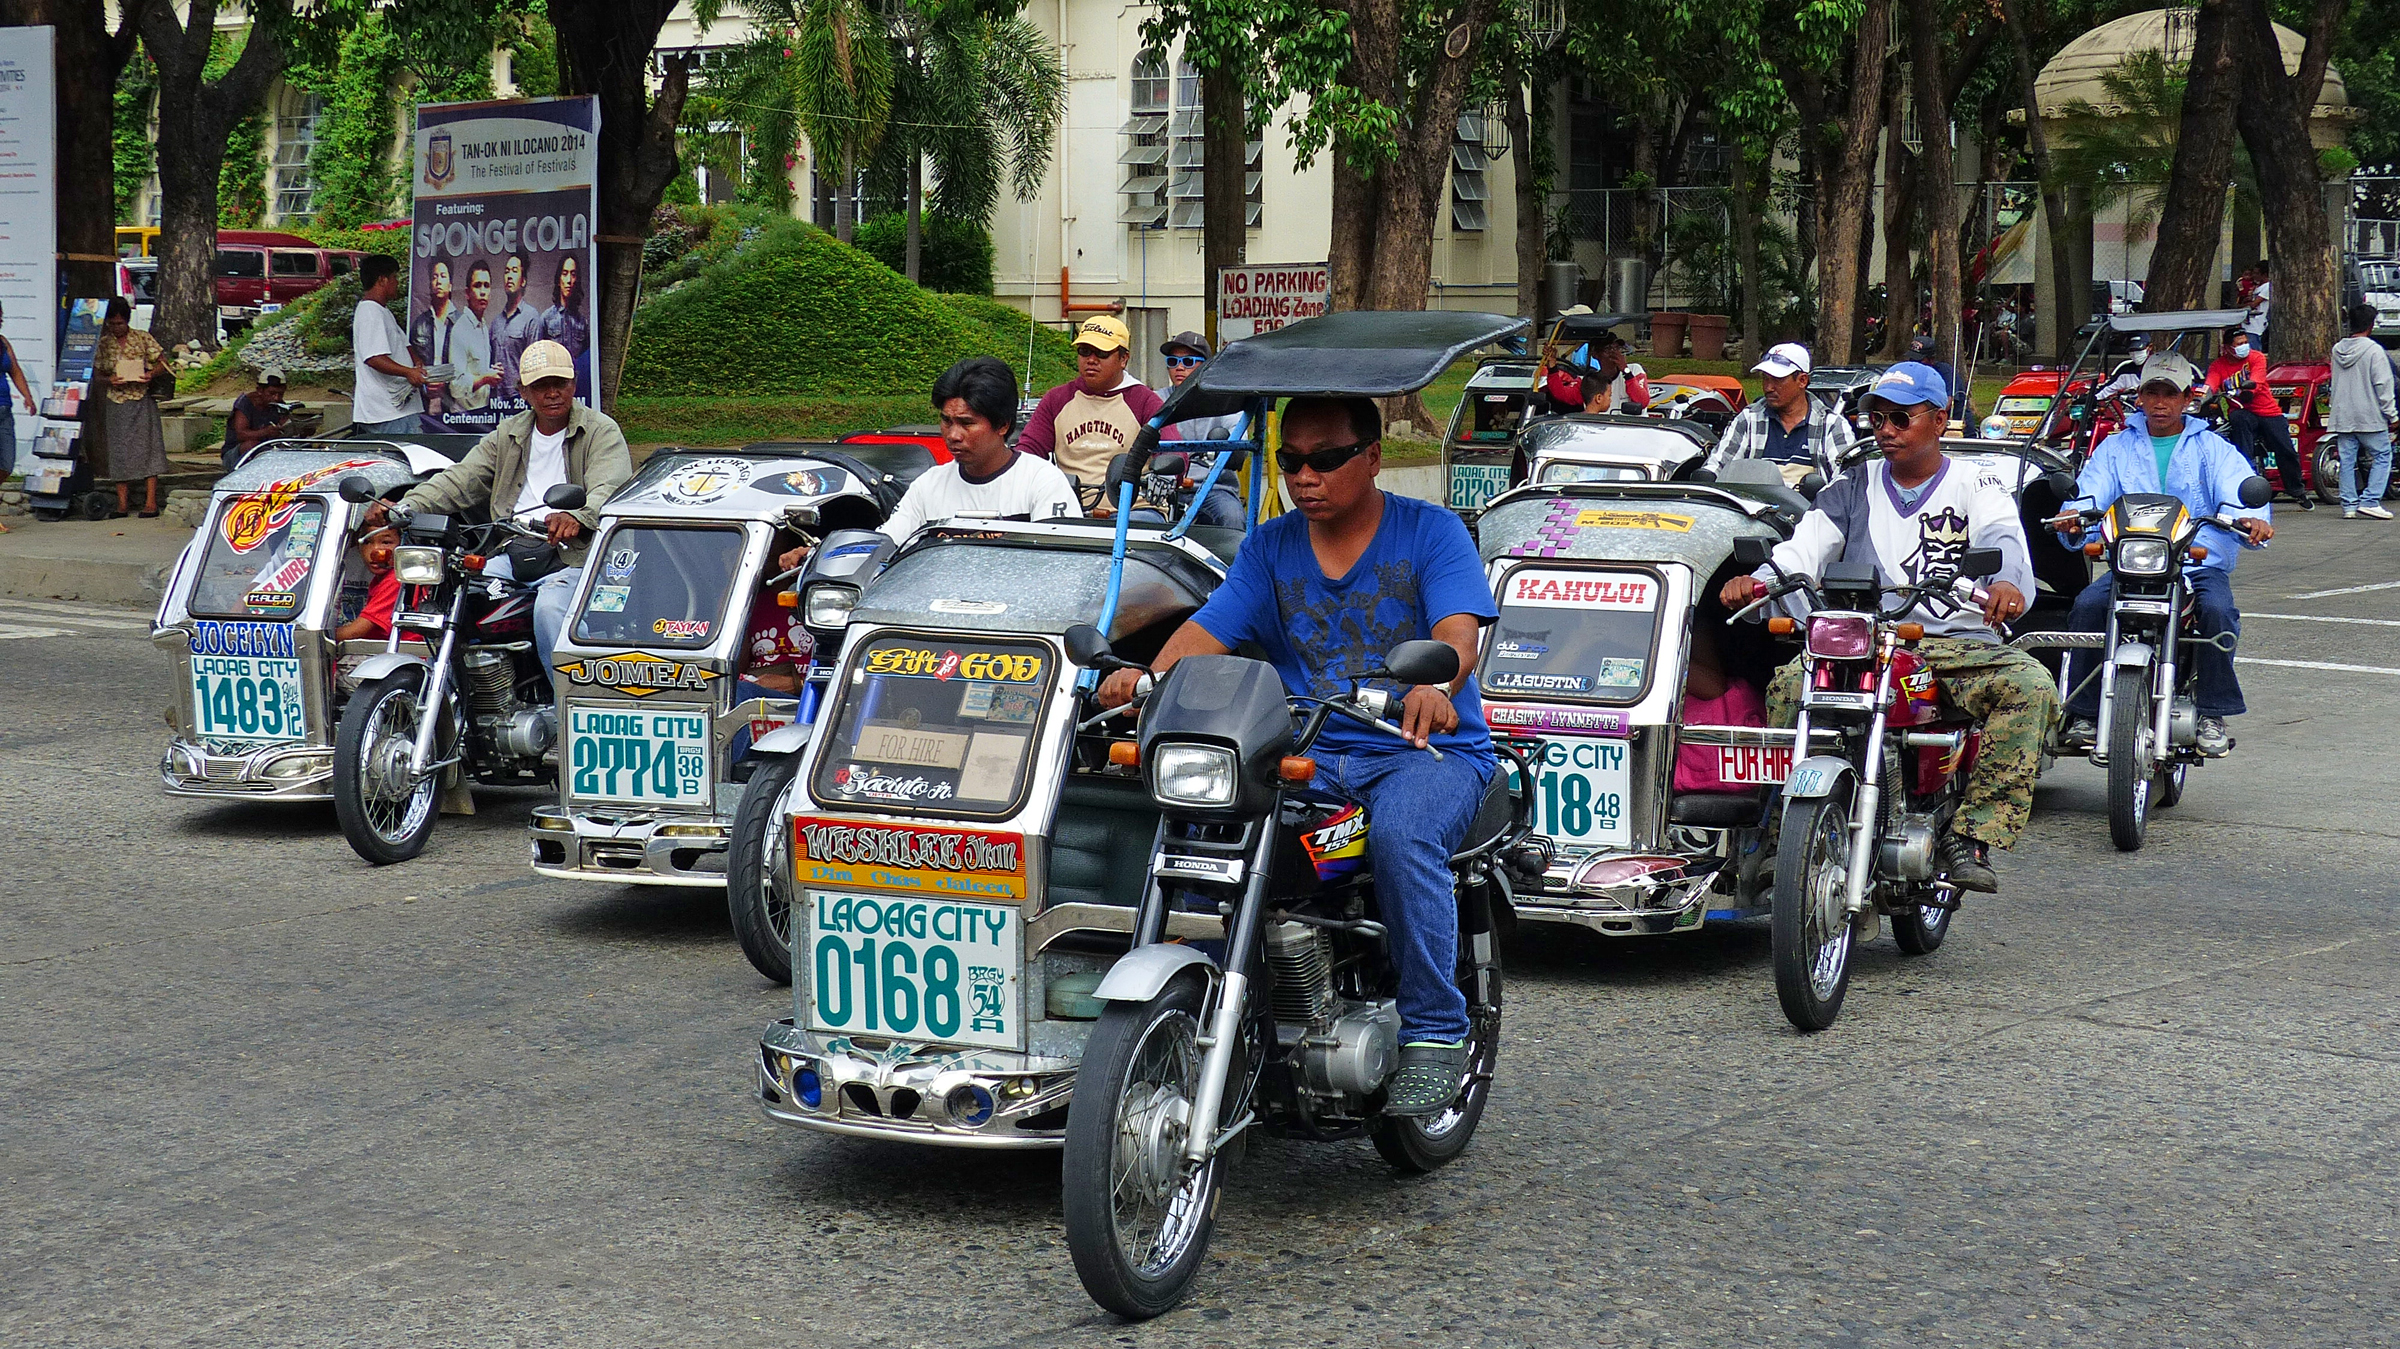
car, bicycle, transport, vehicle, motorcycle, cycling, bridgecamera, philippines, laoagcity, tricycles, motorcycling, road bicycle racing